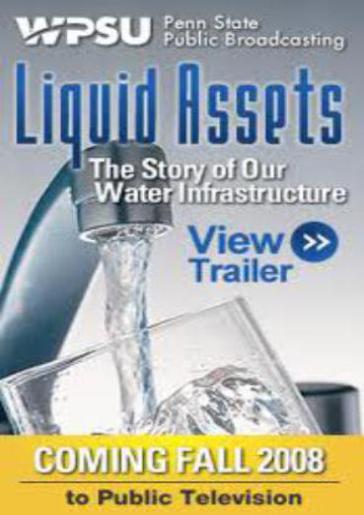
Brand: liquid assets
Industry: Necessities